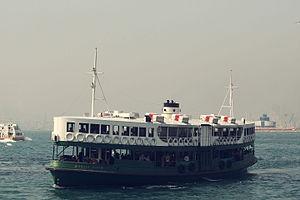
Hong Kong, officiellement la région administrative spéciale de Hong Kong de la république populaire de Chine, est la plus grande et la plus peuplée des deux régions administratives spéciales de la république populaire de Chine, l'autre étant Macao. Elle compte environ sept millions d'habitants que l'on appelle Hongkongais dont l'espérance de vie, de 84,2 ans, est la plus longue au monde en 2017.